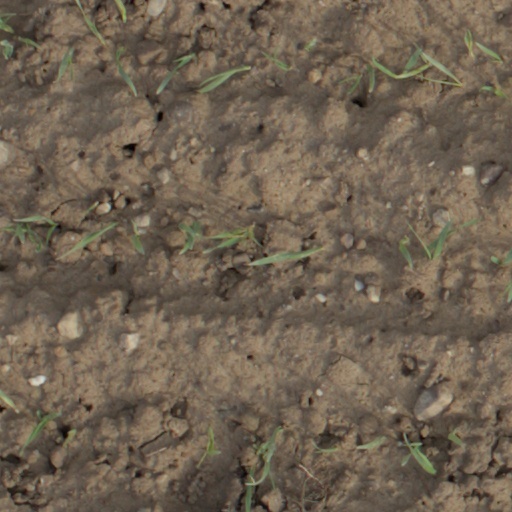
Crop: wheat